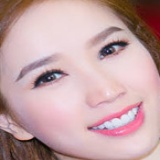
ca sĩ Bảo Thy